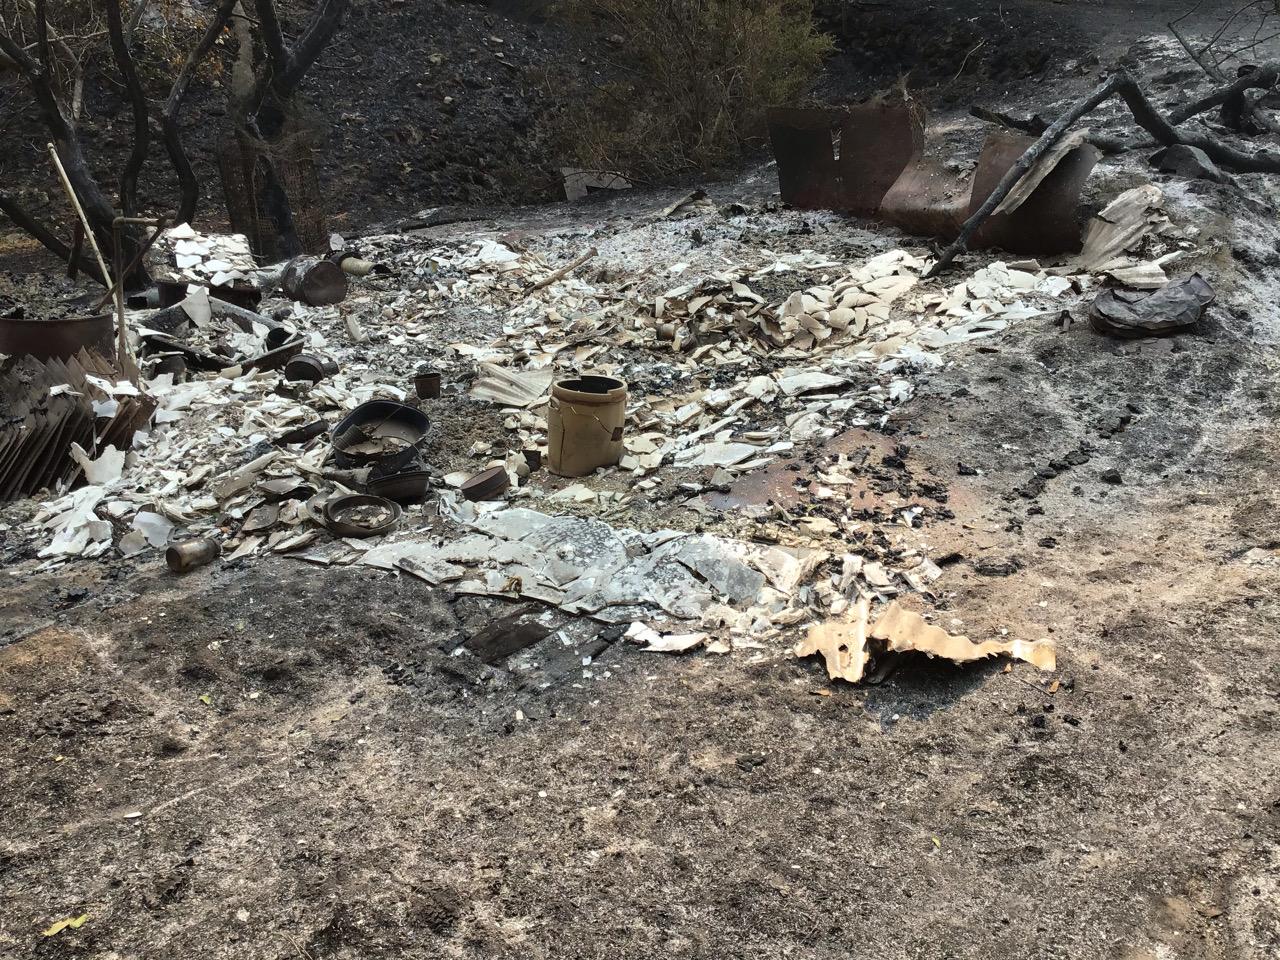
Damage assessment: destroyed